Jewel Tea Company, Inc. building

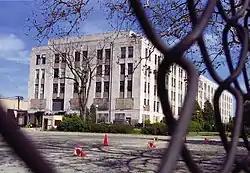

The Jewel Tea Company, Inc. building was an historic building at 511 Lake Zurich Road in Barrington, Illinois. The building was built in 1920-30 as a new headquarters for the Jewel Tea Company, which operated the Jewel supermarket chain. The building was used as the company's main offices as well as a manufacturing plant for several of Jewel's products, including coffee and tea. At the time, it was unusual for companies to relocate from the city to the suburbs, and Jewel's relocation to Barrington had a considerable economic impact on the village. Architecture firm Holabird & Root designed the building using a combination of the Art Deco and Moderne styles.